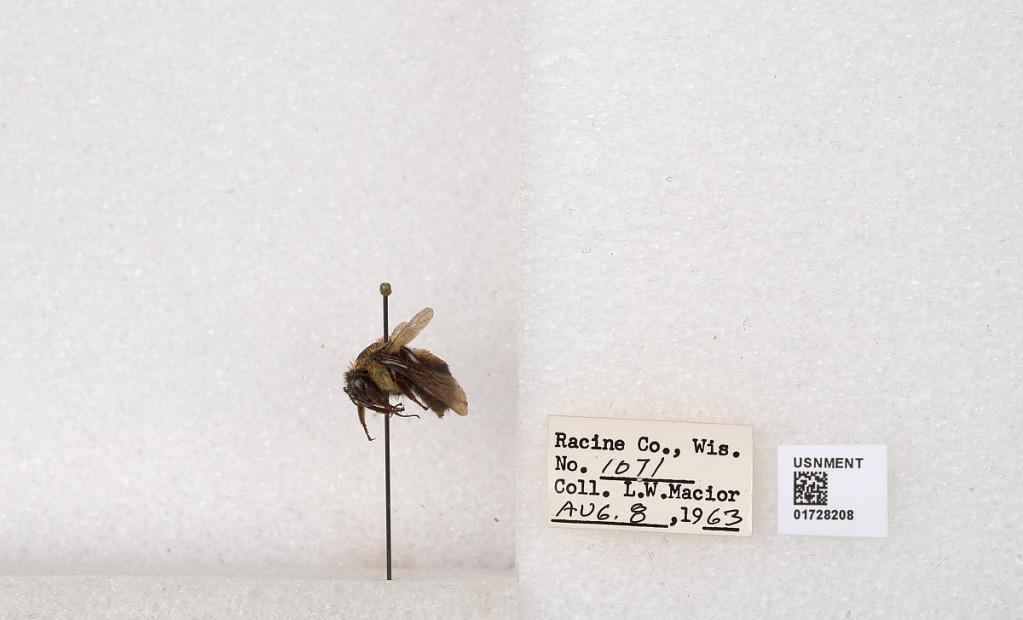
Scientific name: Bombus (Separatobombus) griseocollis (De Geer)
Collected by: L. Macior
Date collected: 1963-8-8
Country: United States
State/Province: Wisconsin
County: Racine
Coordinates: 42.7299, -87.8123